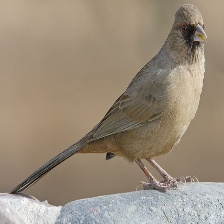
Species: ALBERTS TOWHEE
Scientific name: PIPILO ABERTI